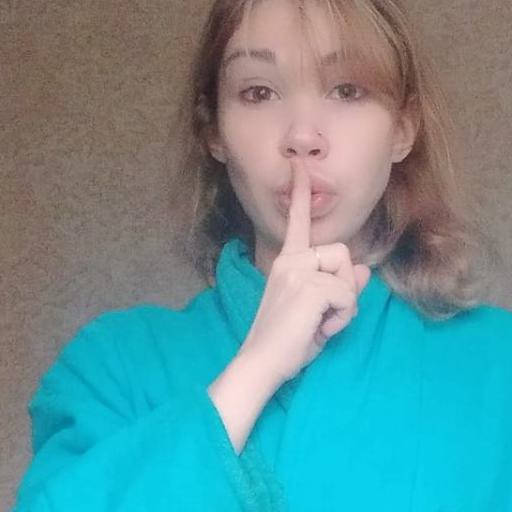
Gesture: mute